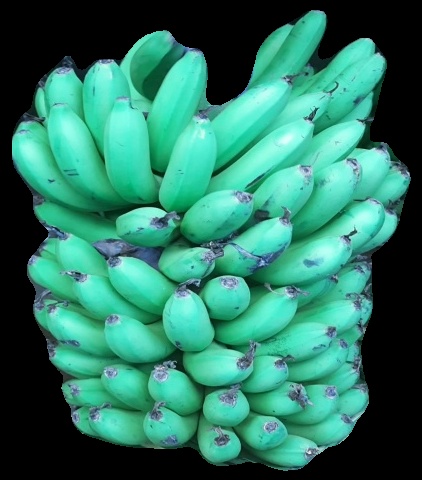
Variety: pachbale
Grade: grade1